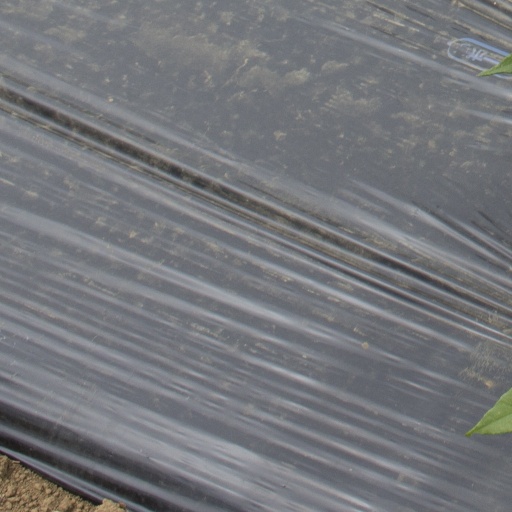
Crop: Jerusalem artichoke